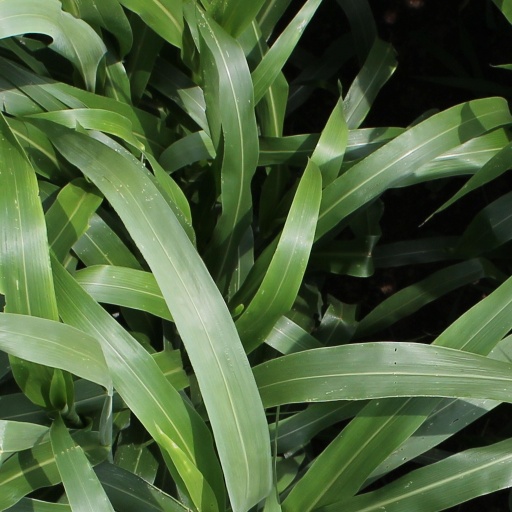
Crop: sorghum